The Studios of Key West

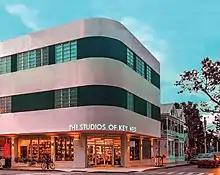
The Studios' home: the former Scottish Rite Masonic Center at Simonton and Eaton Streets

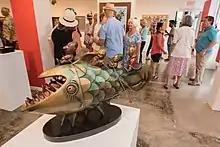
TSKW Cuba Show

The Studios of Key West is a center for the arts in Key West, an island community at the southernmost tip of the Florida Keys. Established in 2006 as a nonprofit cultural organization, The Studios works to promote multidisciplinary arts, to provide artist-in-residency opportunities for artists worldwide, and to maintain long-term studio spaces dedicated to Florida Keys